Question: Please indicate a possible affordance area of the frisbee that can be used for holding
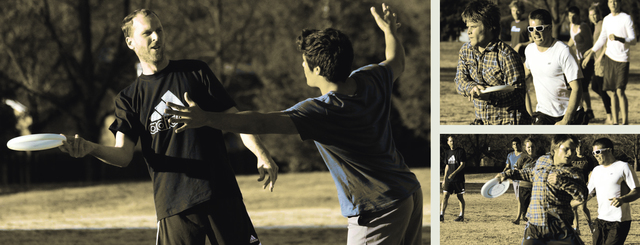
Answer: [4.742, 131.274, 67.02, 154.565]